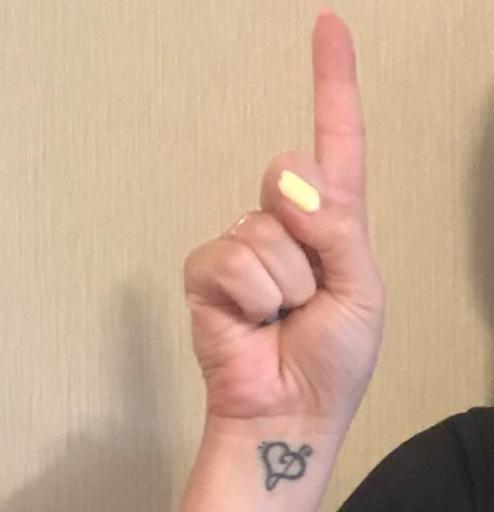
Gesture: one